Leonardo Torres Quevedo

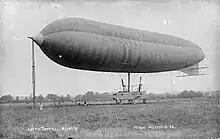
The Astra-Torres airship attached to a portable mooring post (1913)

In 1910, Torres also drew up designs for a ‘docking station’ to find a solution to the slew of problems faced by airship engineers in docking dirigibles. He proposed the idea of attaching an airship's nose to a mooring mast and allowing the airship to weathervane with changes of wind direction. The use of a metal column erected on the ground, the top of which the bow or stem would be directly attached to (by a cable) would allow a dirigible to be moored at any time, in the open, regardless of wind speeds. Torres' design also called for the improvement and accessibility of temporary landing sites, where airships were to be moored for the purpose of disembarkation of passengers. The patent was presented in February 1911 in Belgium, and later to France and the United Kingdom in 1912, which he named "Improvements in Mooring Arrengements for Airships". Mooring mast structure following his design became widely used as it allowed an unprecedented accessibility to dirigibles, eliminating the manhandling required when placing an airship in its hangar.